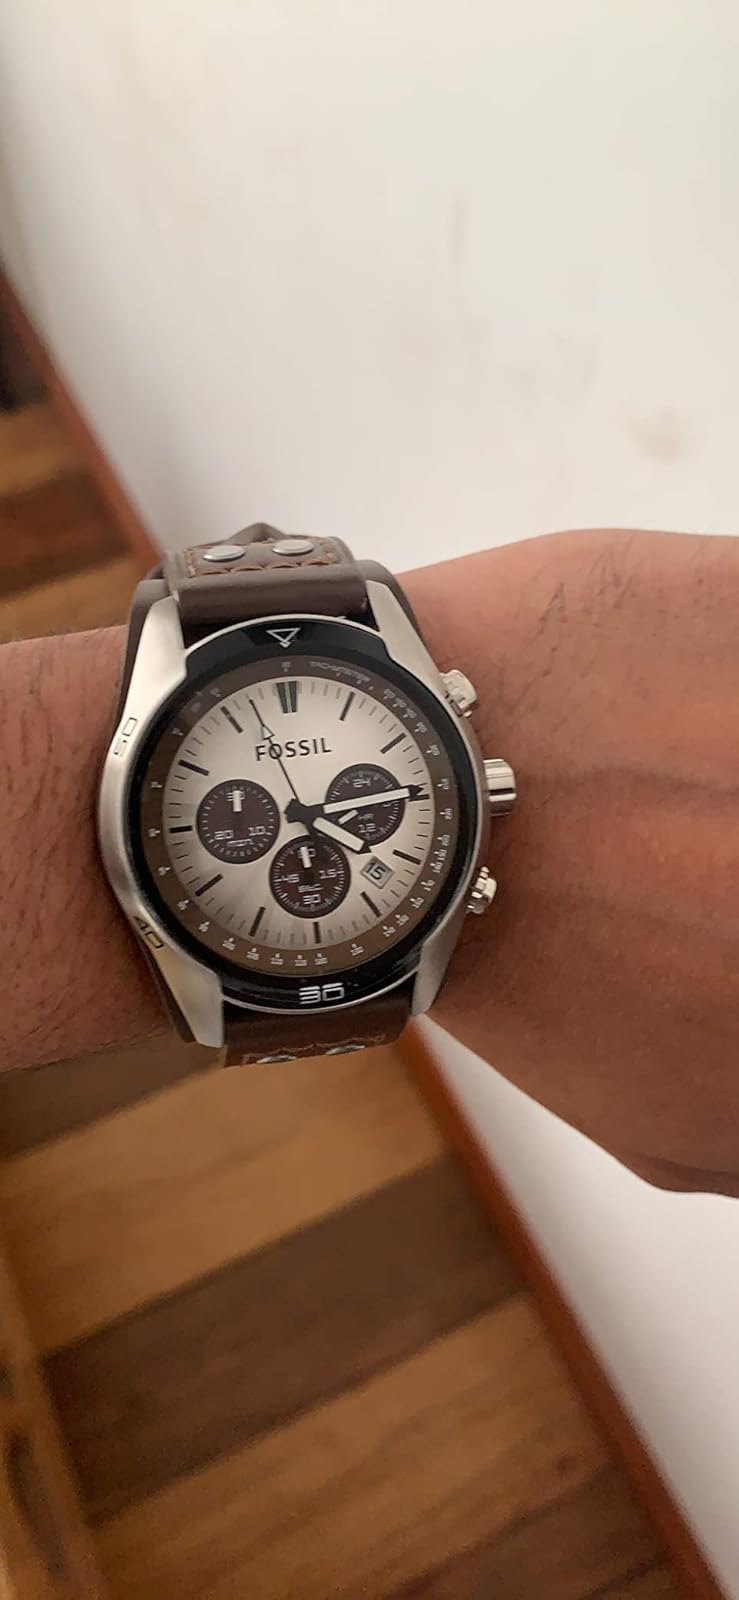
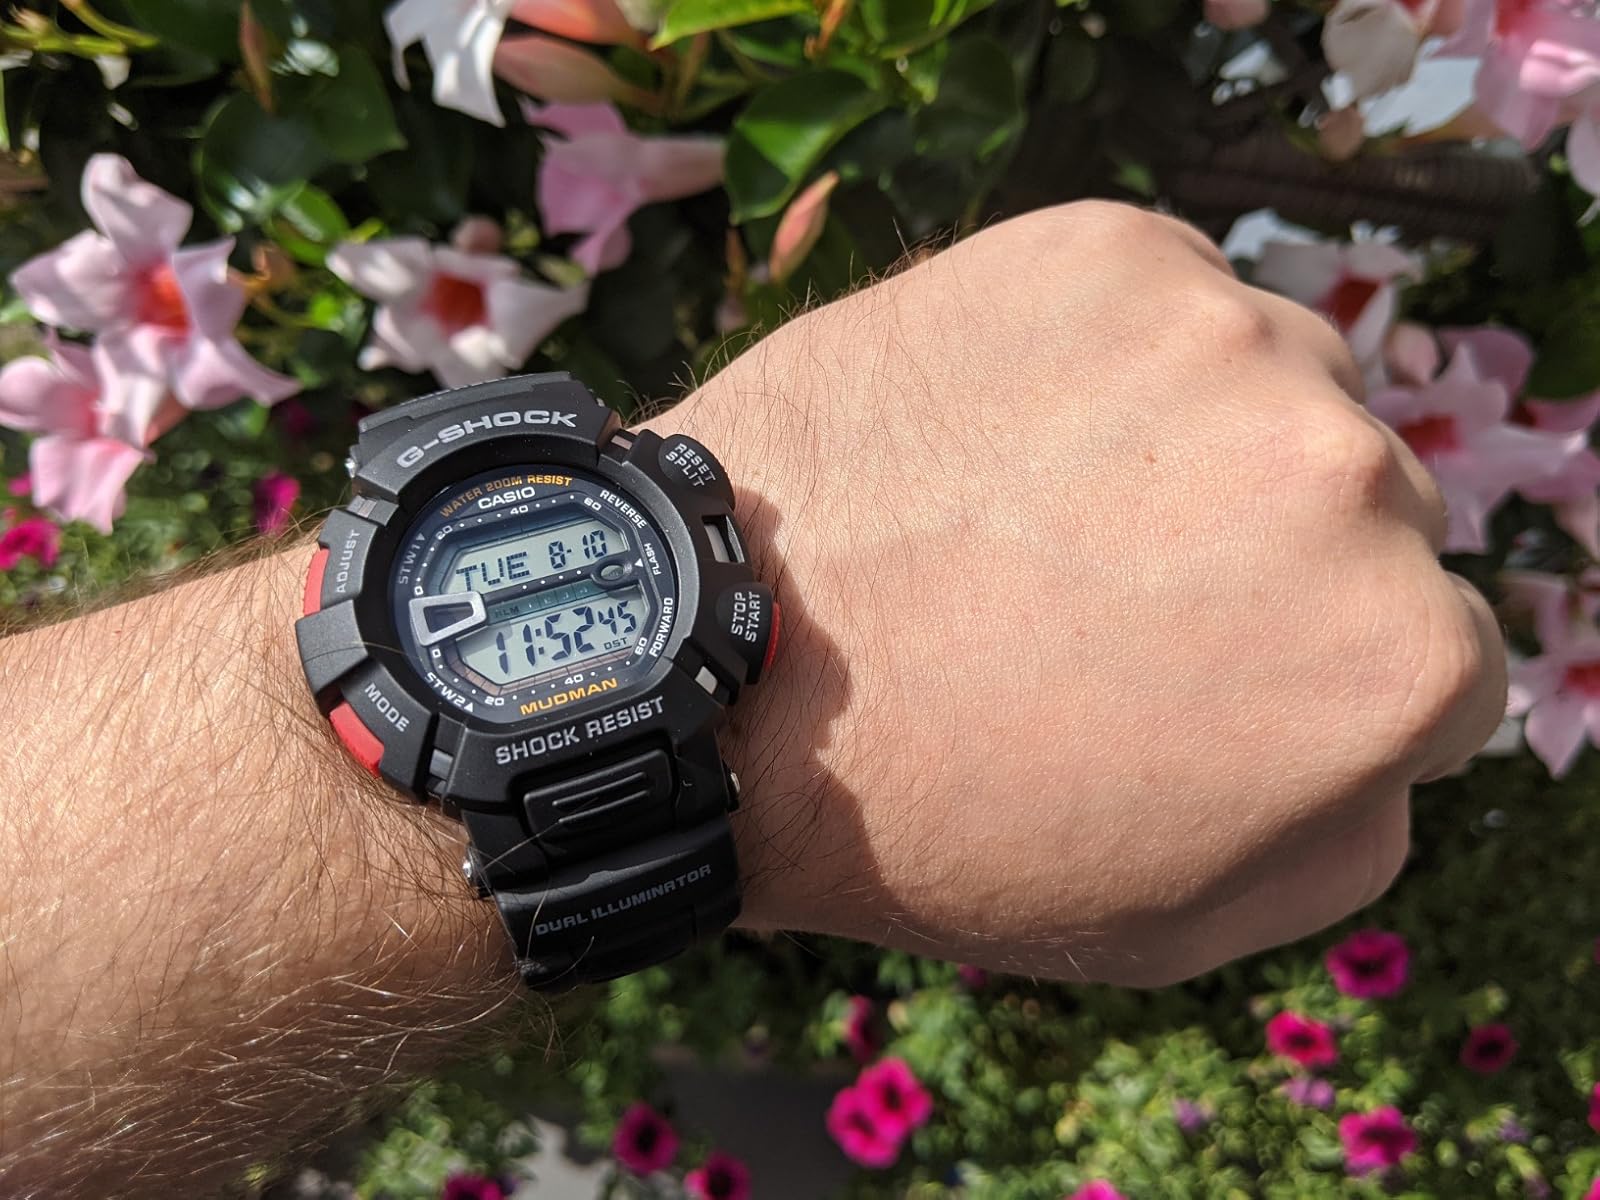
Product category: accessories_watch
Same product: no